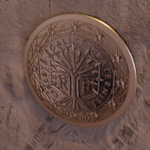
Coin value: 1euro
Country: fr
Edition: 1Euro